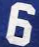
Number: 6